Biçənək

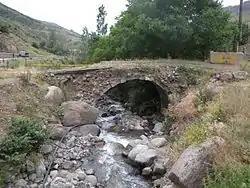
The Stone Bridge, in the east from the Bichanak village (16th-17th centuries)

Biçənək, anglicized as Bichanak and Bichenek, is a village and municipality in the Shahbuz District of Nakhchivan, Azerbaijan. It is located in the near of the Yevlakh-Lachin-Nakhchivan highway, 24 km in the north-east from the district center, on both banks of the Nakhchivanchay river. Its population is busy with gardening and animal husbandry. There are a secondary school, club, library and a medical center in the village. It has a population of 1,172. Nearby in the east is located old Farhad house and the Xınzirək, the place of residence of the Middle Ages.